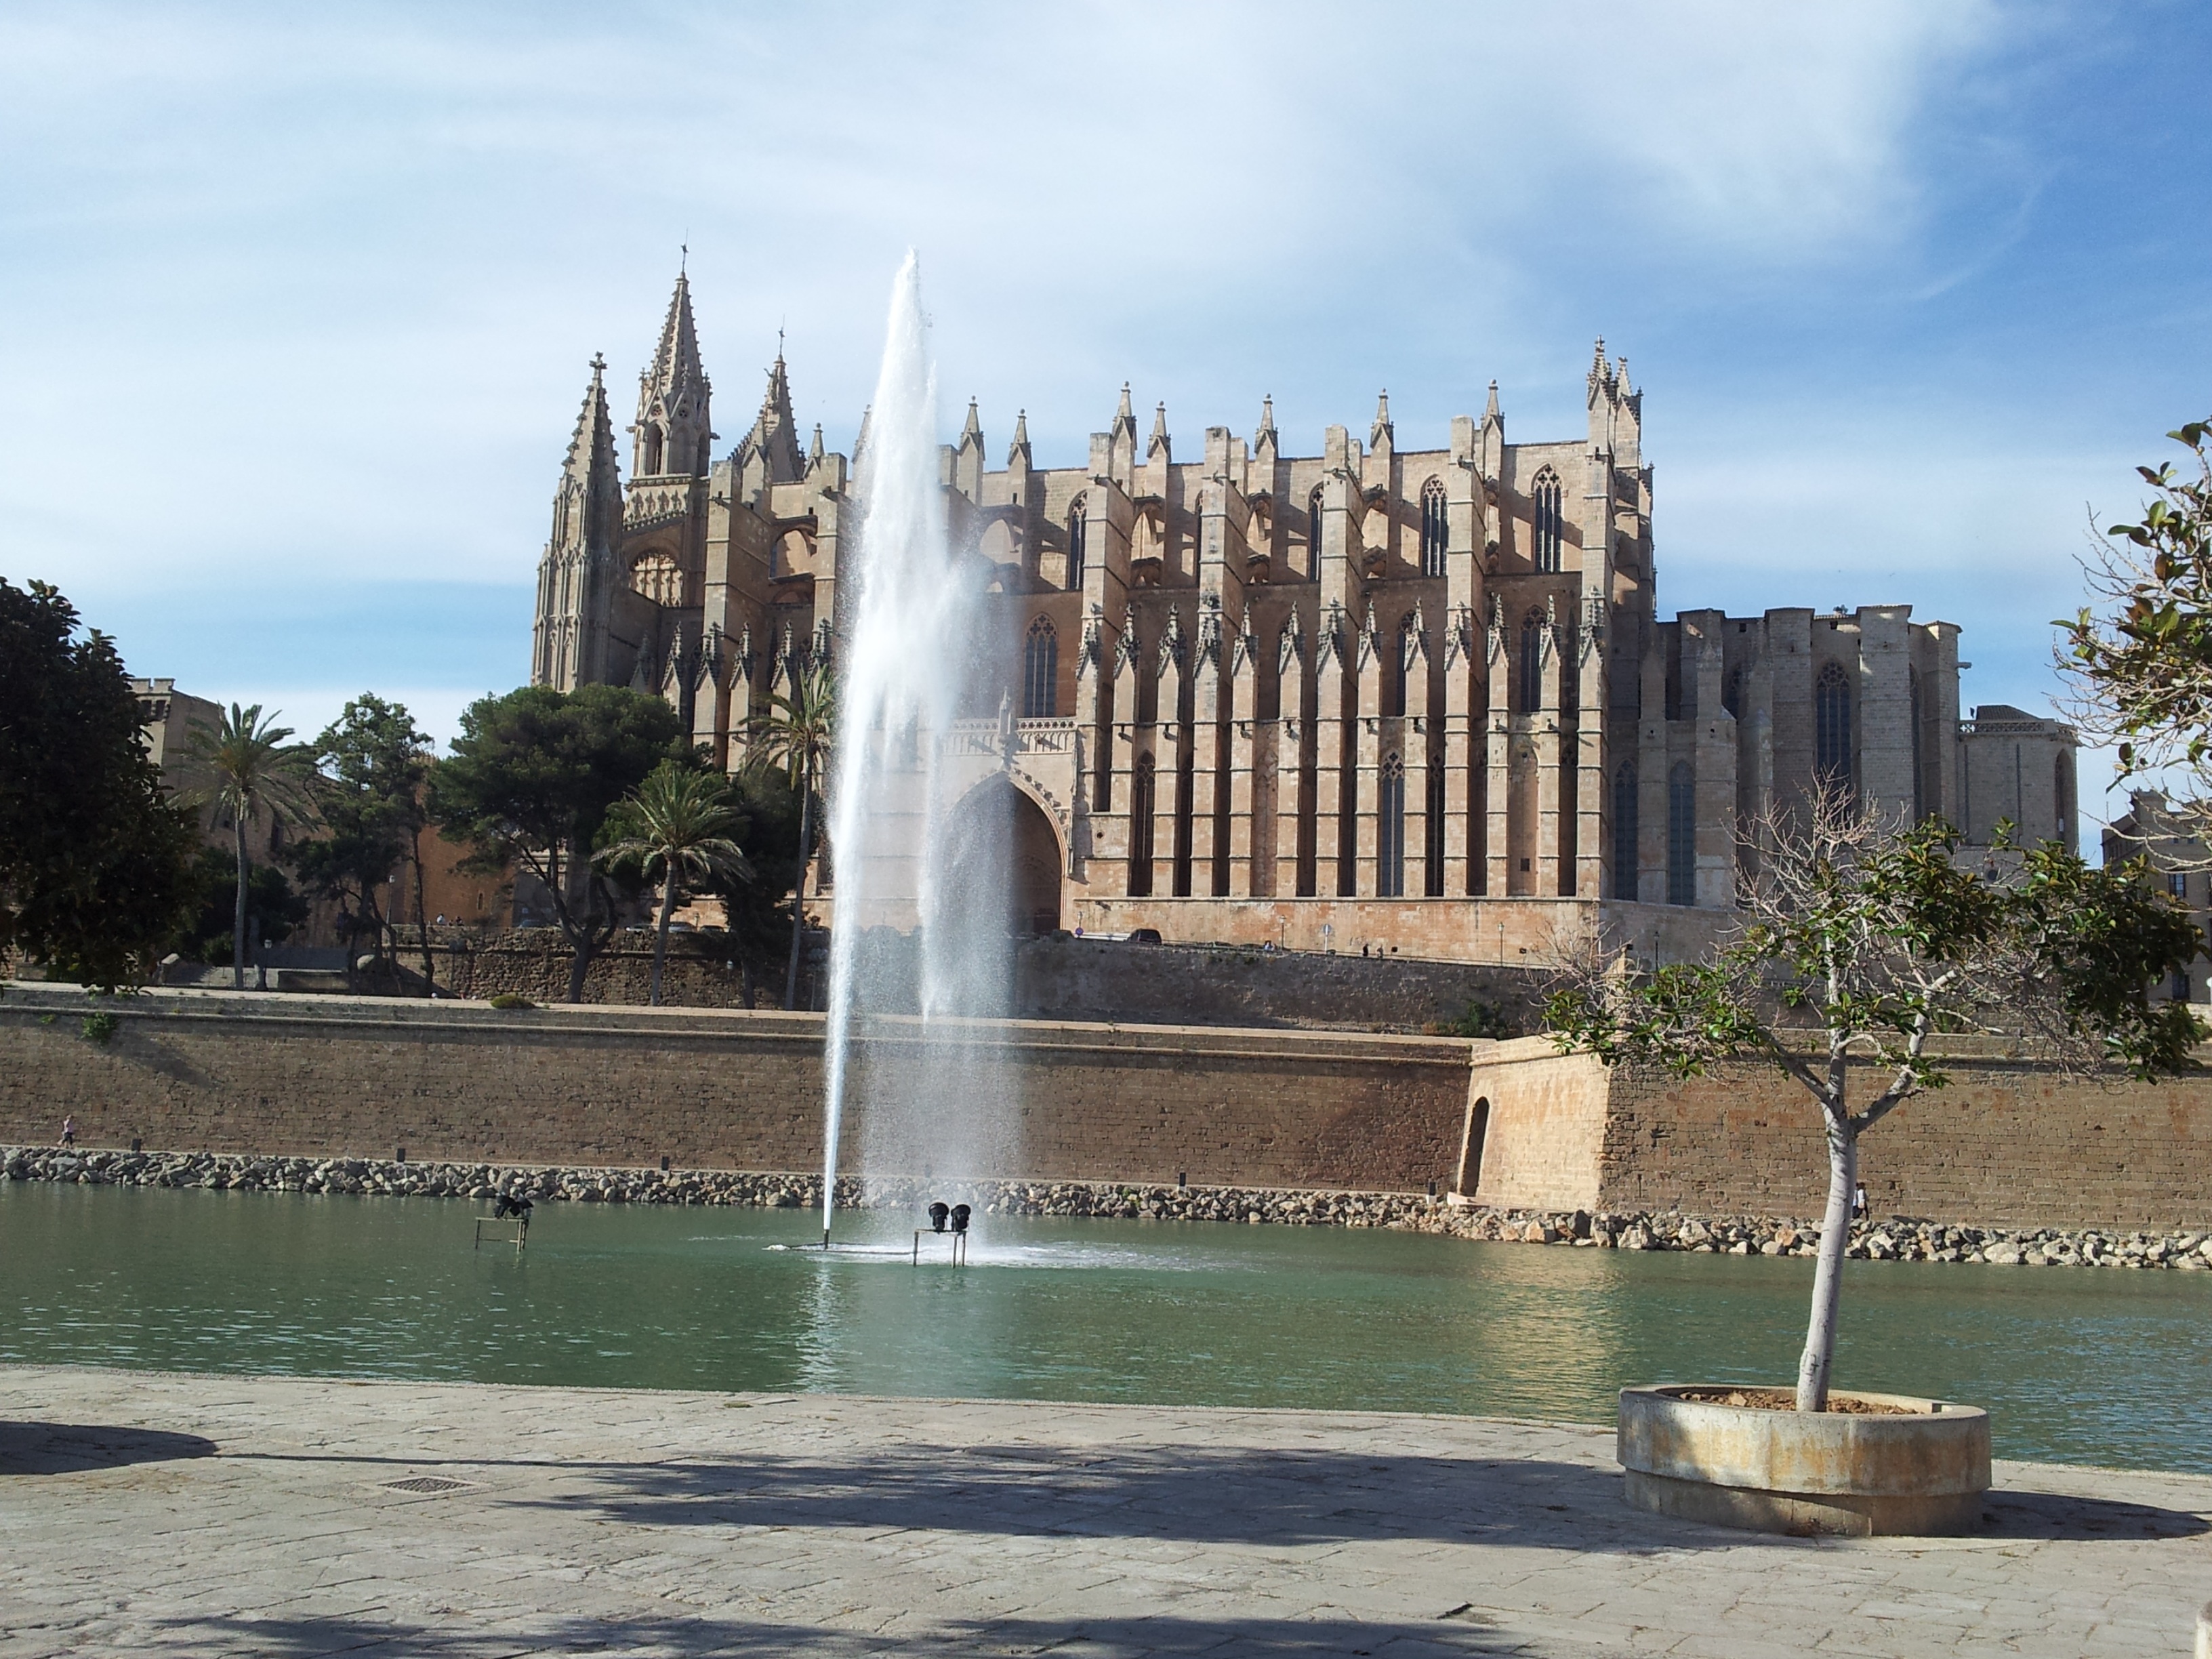
building, palace, monument, travel, plaza, holiday, landmark, cathedral, fountain, mallorca, town square, water feature, palma, house of worship, balearic islands, palma de mallorca, reflecting pool